Marseille tramway

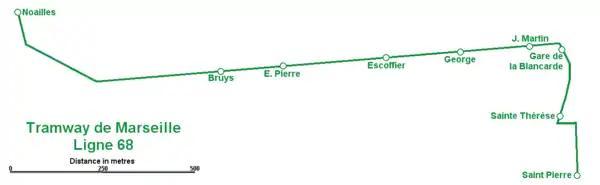
Map of line 68

A new tram network is being built in Marseille, France, which—once completed—will comprise three lines (T1, T2, T3). The first phase opened on 30 June 2007, establishing a single line running between Euroméditerranée‑Gantès and Les Caillols. This phase involved extensive urban renewal efforts—including reconfiguring key boulevards and reconstructing sidewalks—to reduce car traffic and promote pedestrians, cycling, and public transit.